Apidya

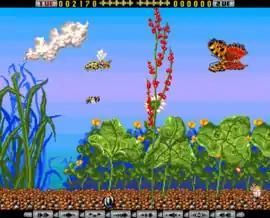
The first level of the game.

The game is a horizontally scrolling shooter, with some elements similar to early, classic shoot 'em ups. The story revolves around Ikuro, whose wife Yuri has been poisoned by Hexaä, an evil lord of black magic. Ikuro uses magic to transform into a deadly bee and vows to find an antidote for Yuri and wreak revenge on Hexaä.